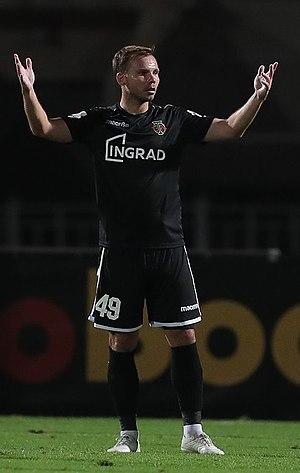
Roman Aleksandrovitch Chichkine, né le 27 janvier 1987 à Voronej, est un footballeur international russe, qui évolue au poste d'arrière droit.